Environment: lab
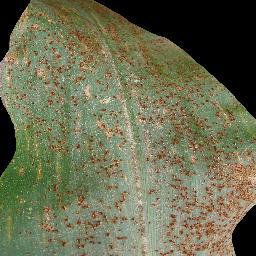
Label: common_rust